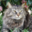
Label: cat